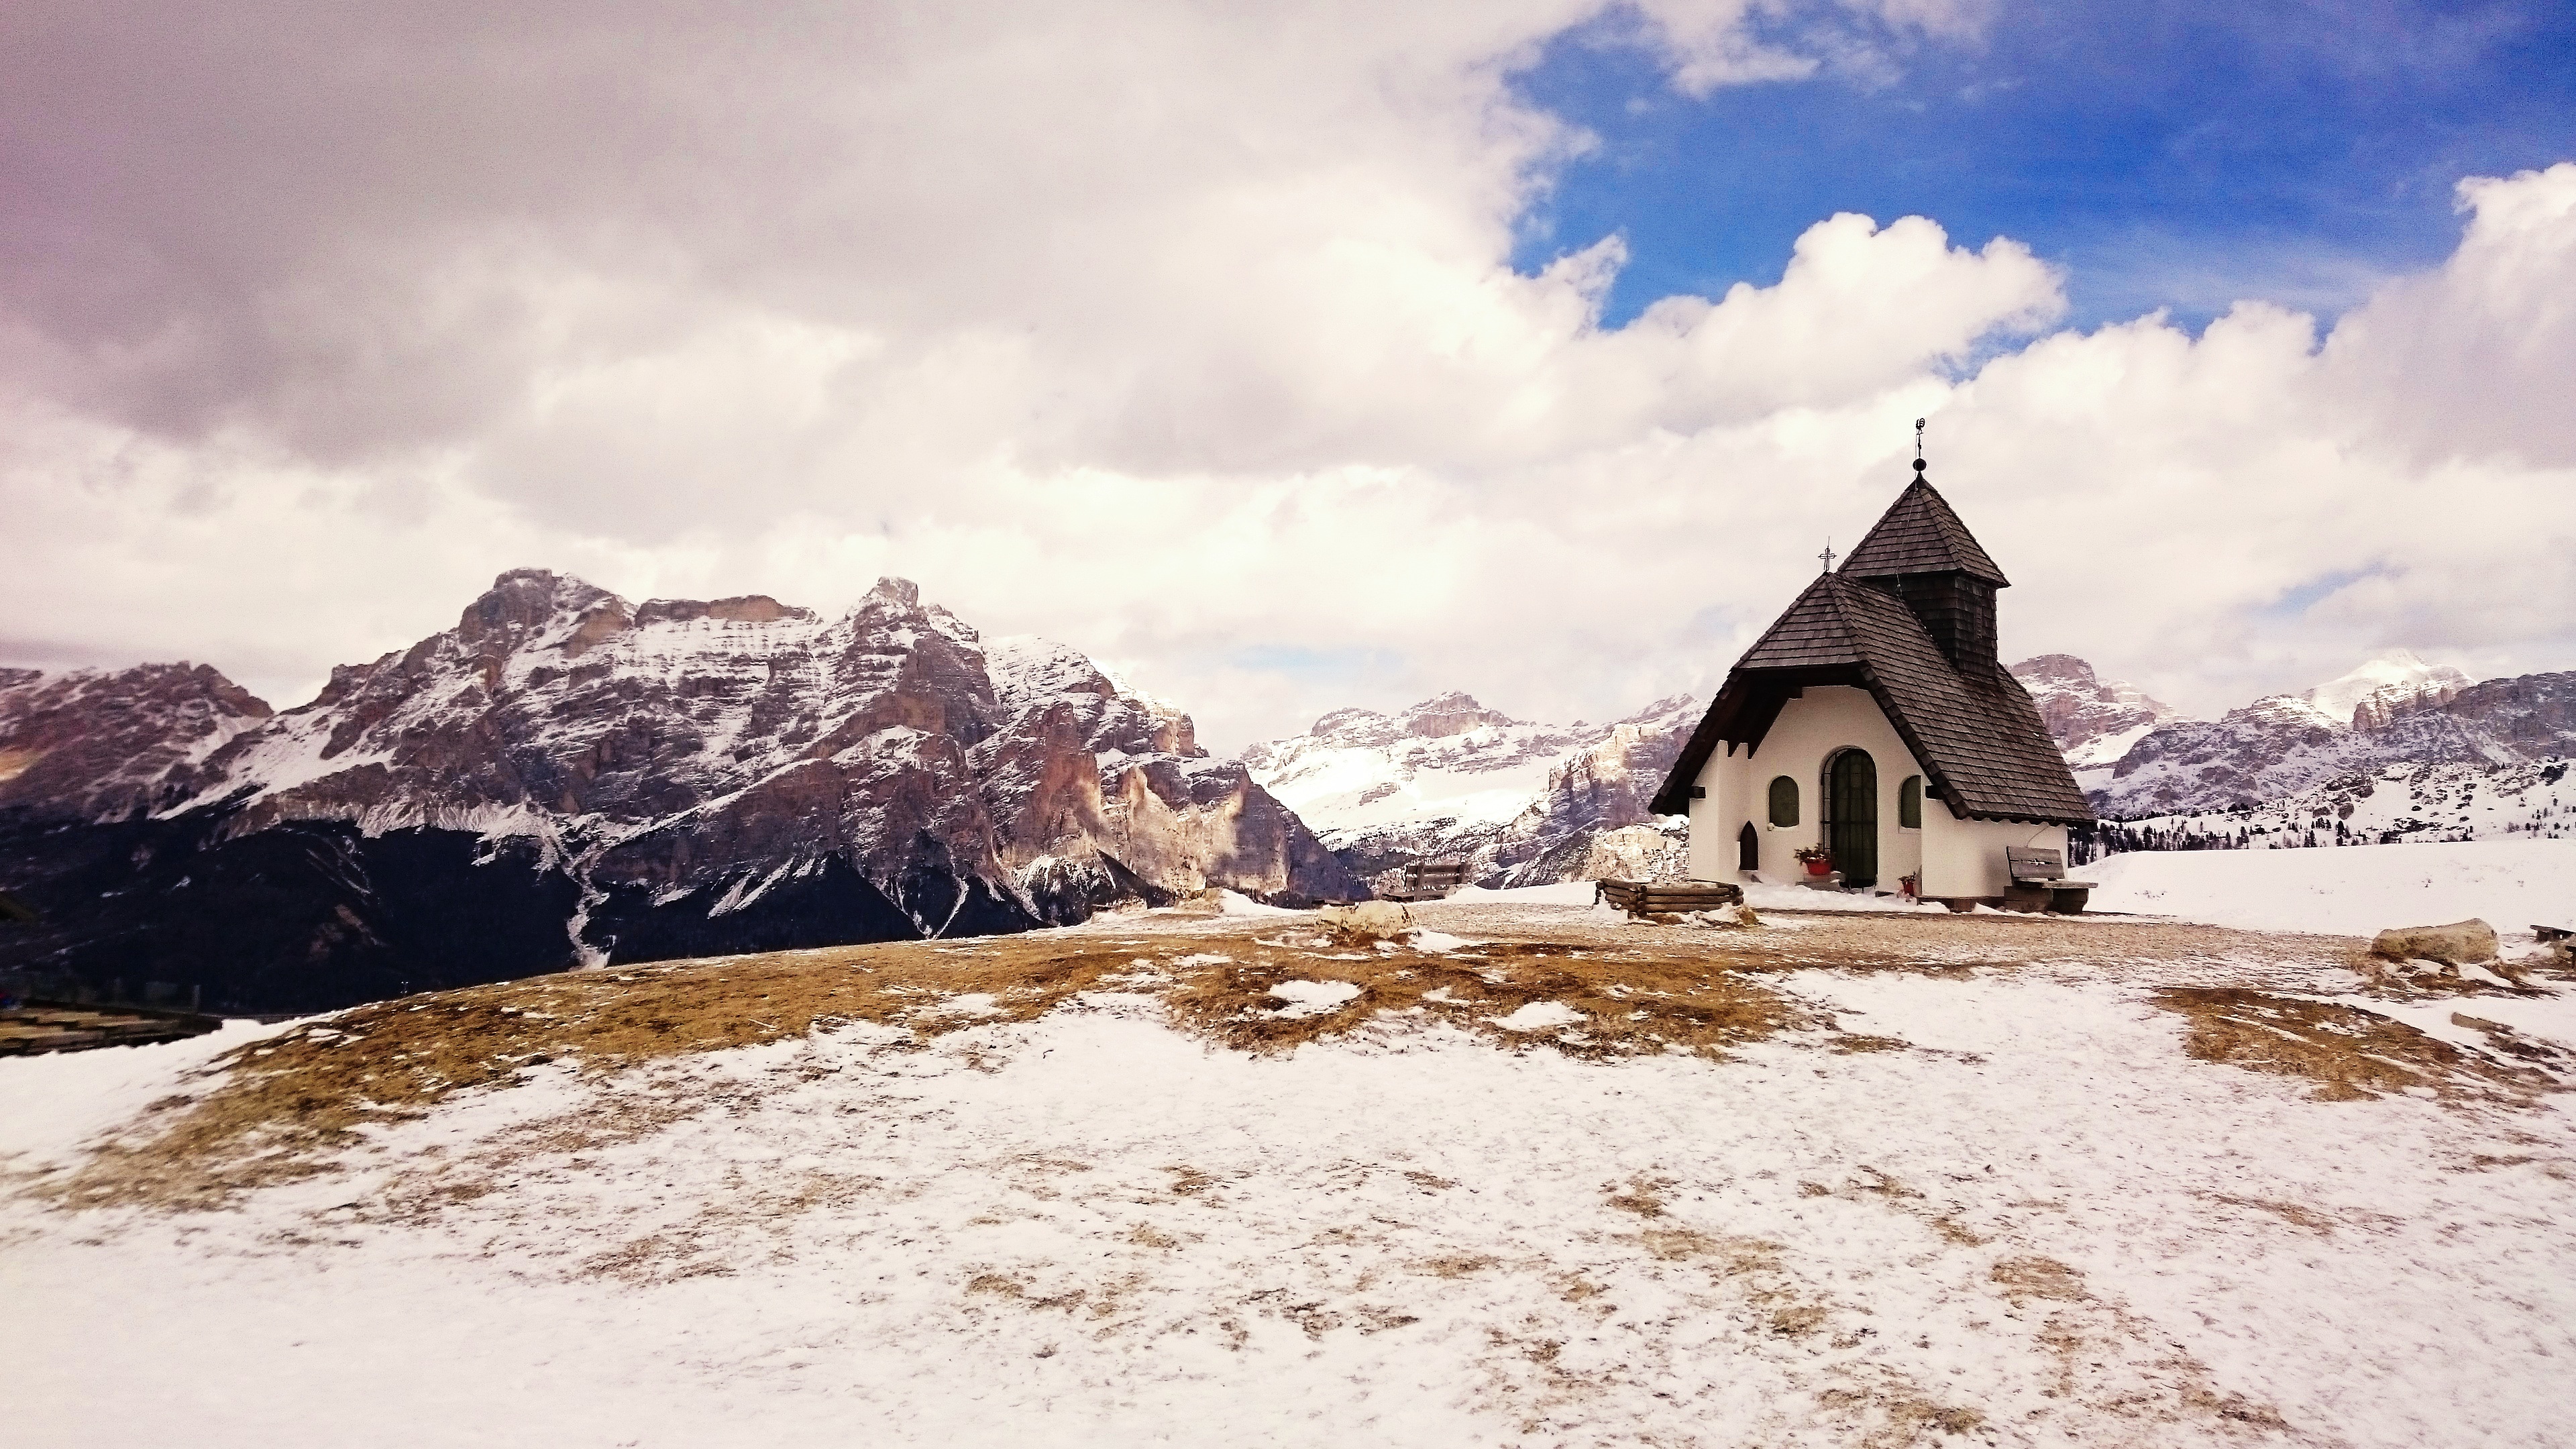
landscape, nature, horizon, wilderness, mountain, snow, winter, cloud, sky, valley, mountain range, scenery, weather, italy, chapel, season, summit, clouds, mountains, alps, plateau, dolomites, landform, geographical feature, mountainous landforms